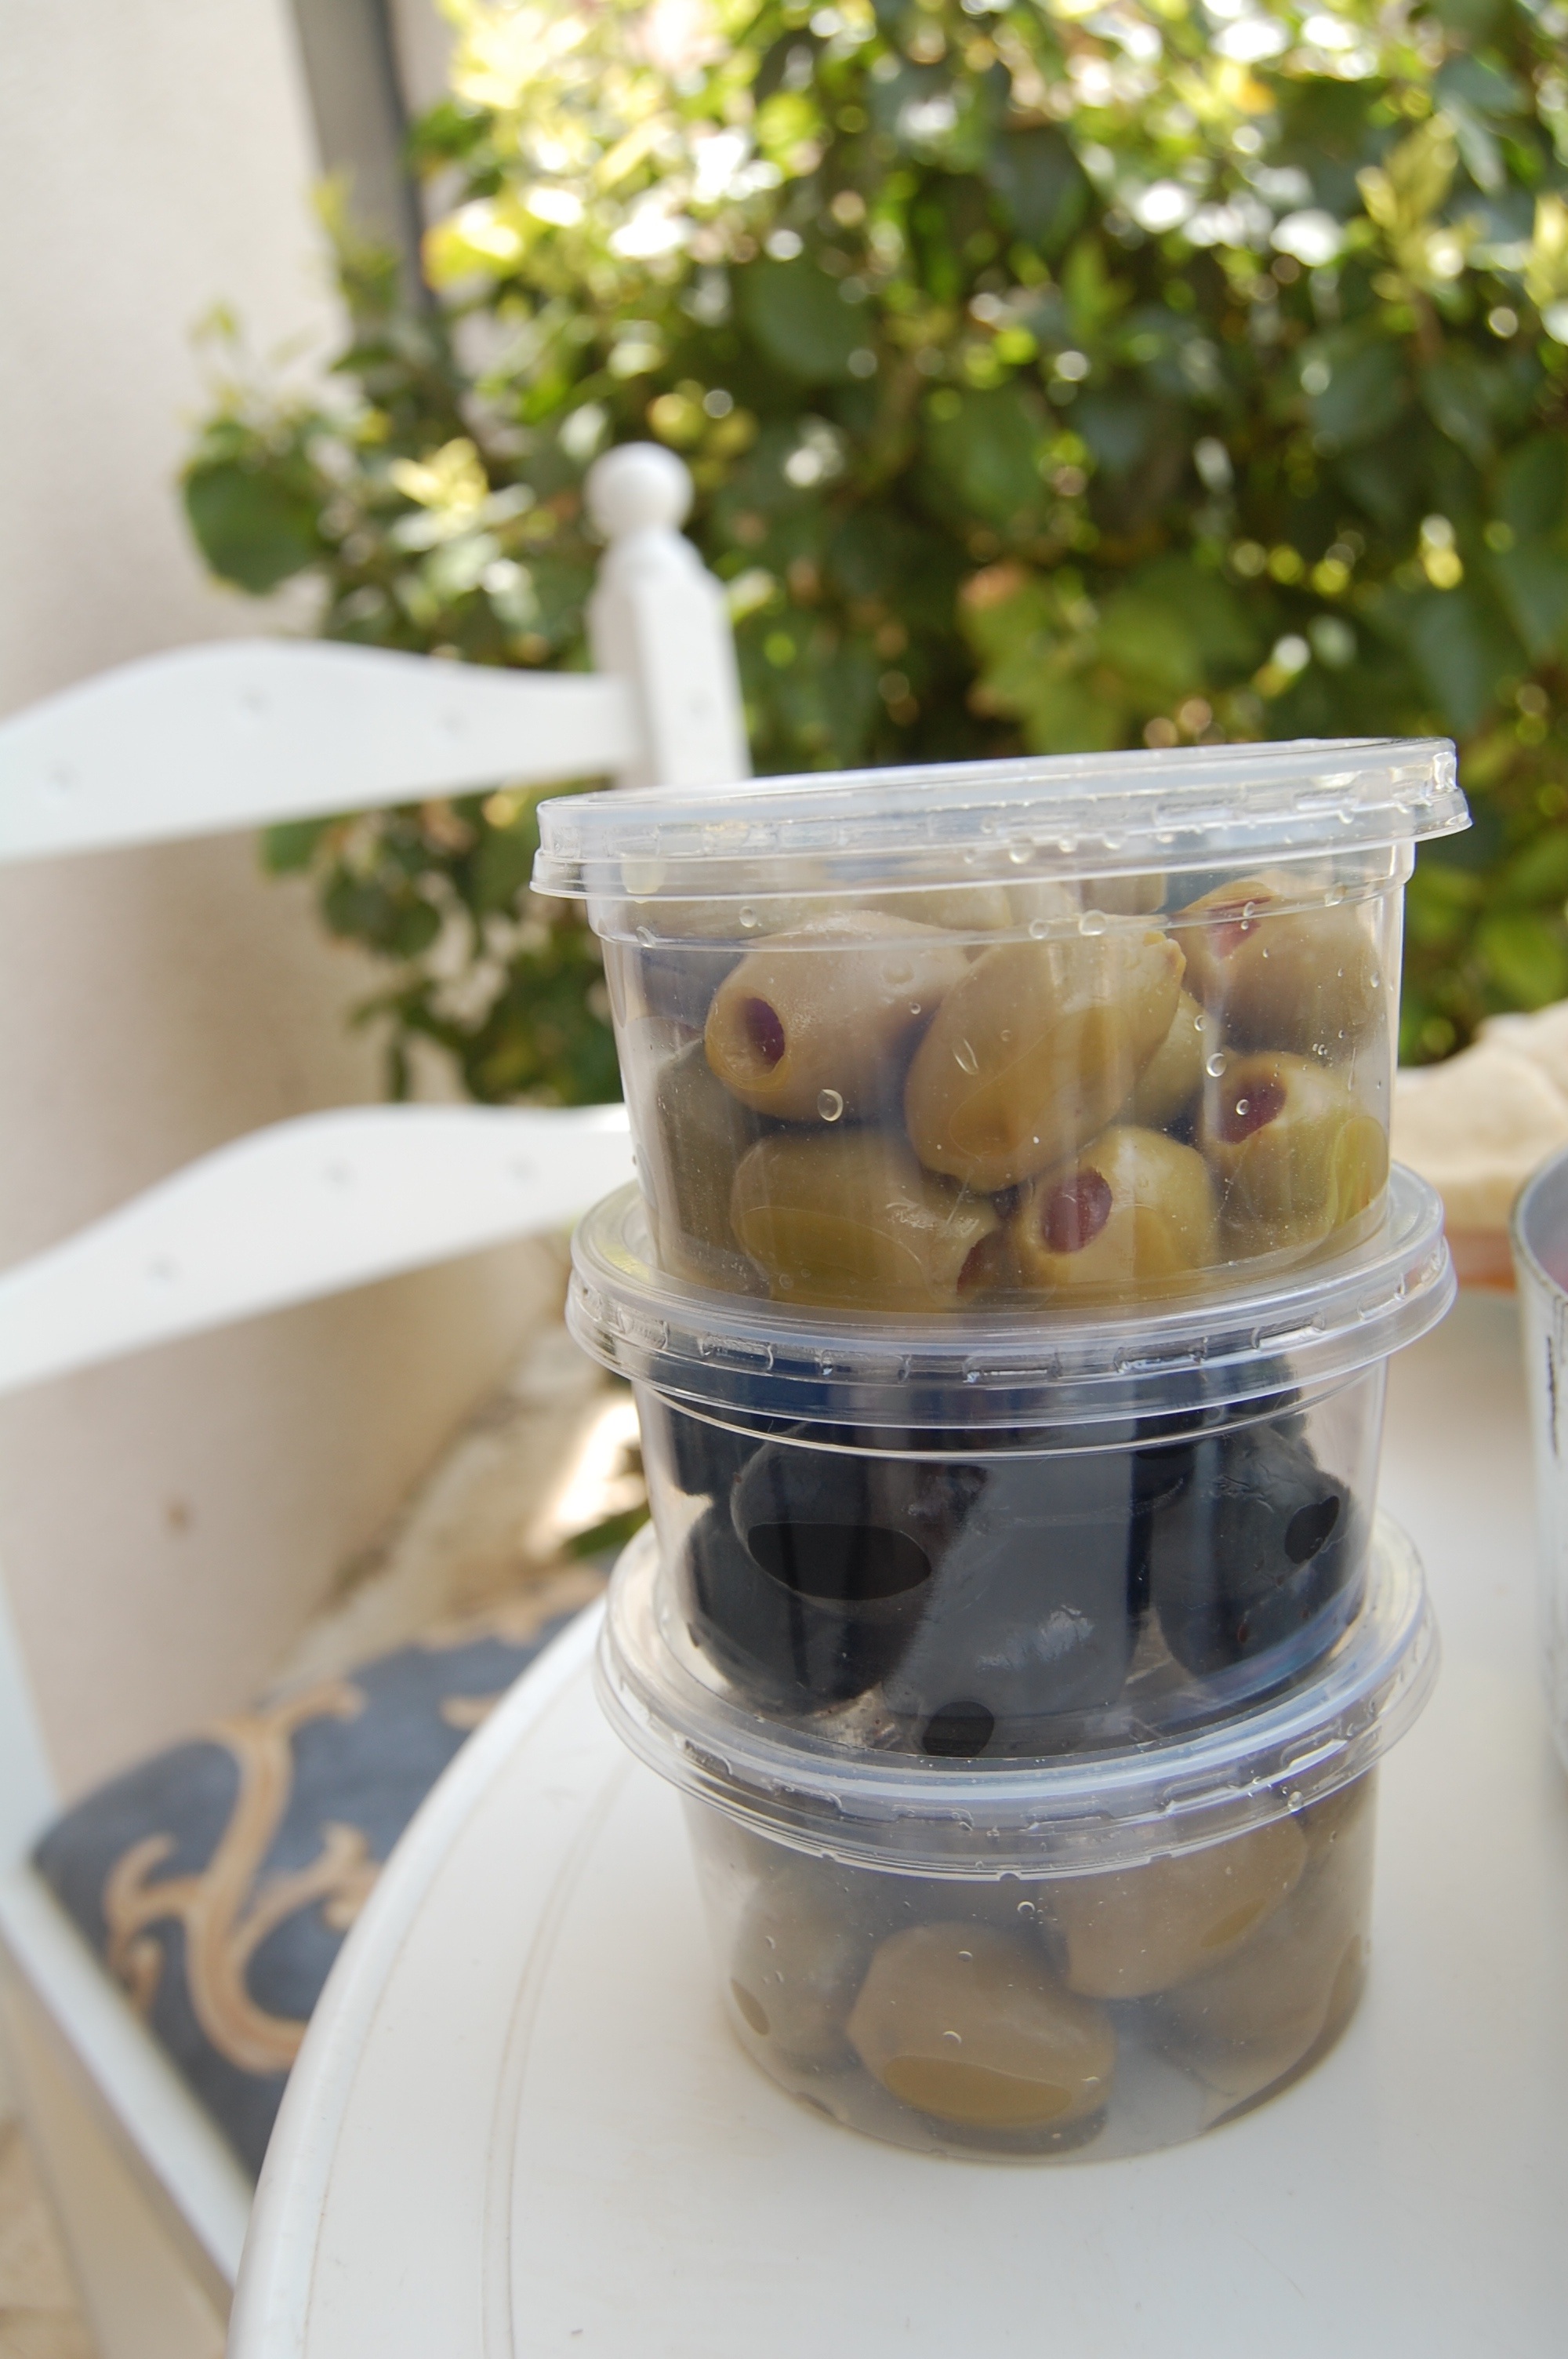
meal, food, green, produce, drink, black, garden, breakfast, healthy, dessert, lighting, mason jar, olives, cyprus, flavor, flowering plant, land plant